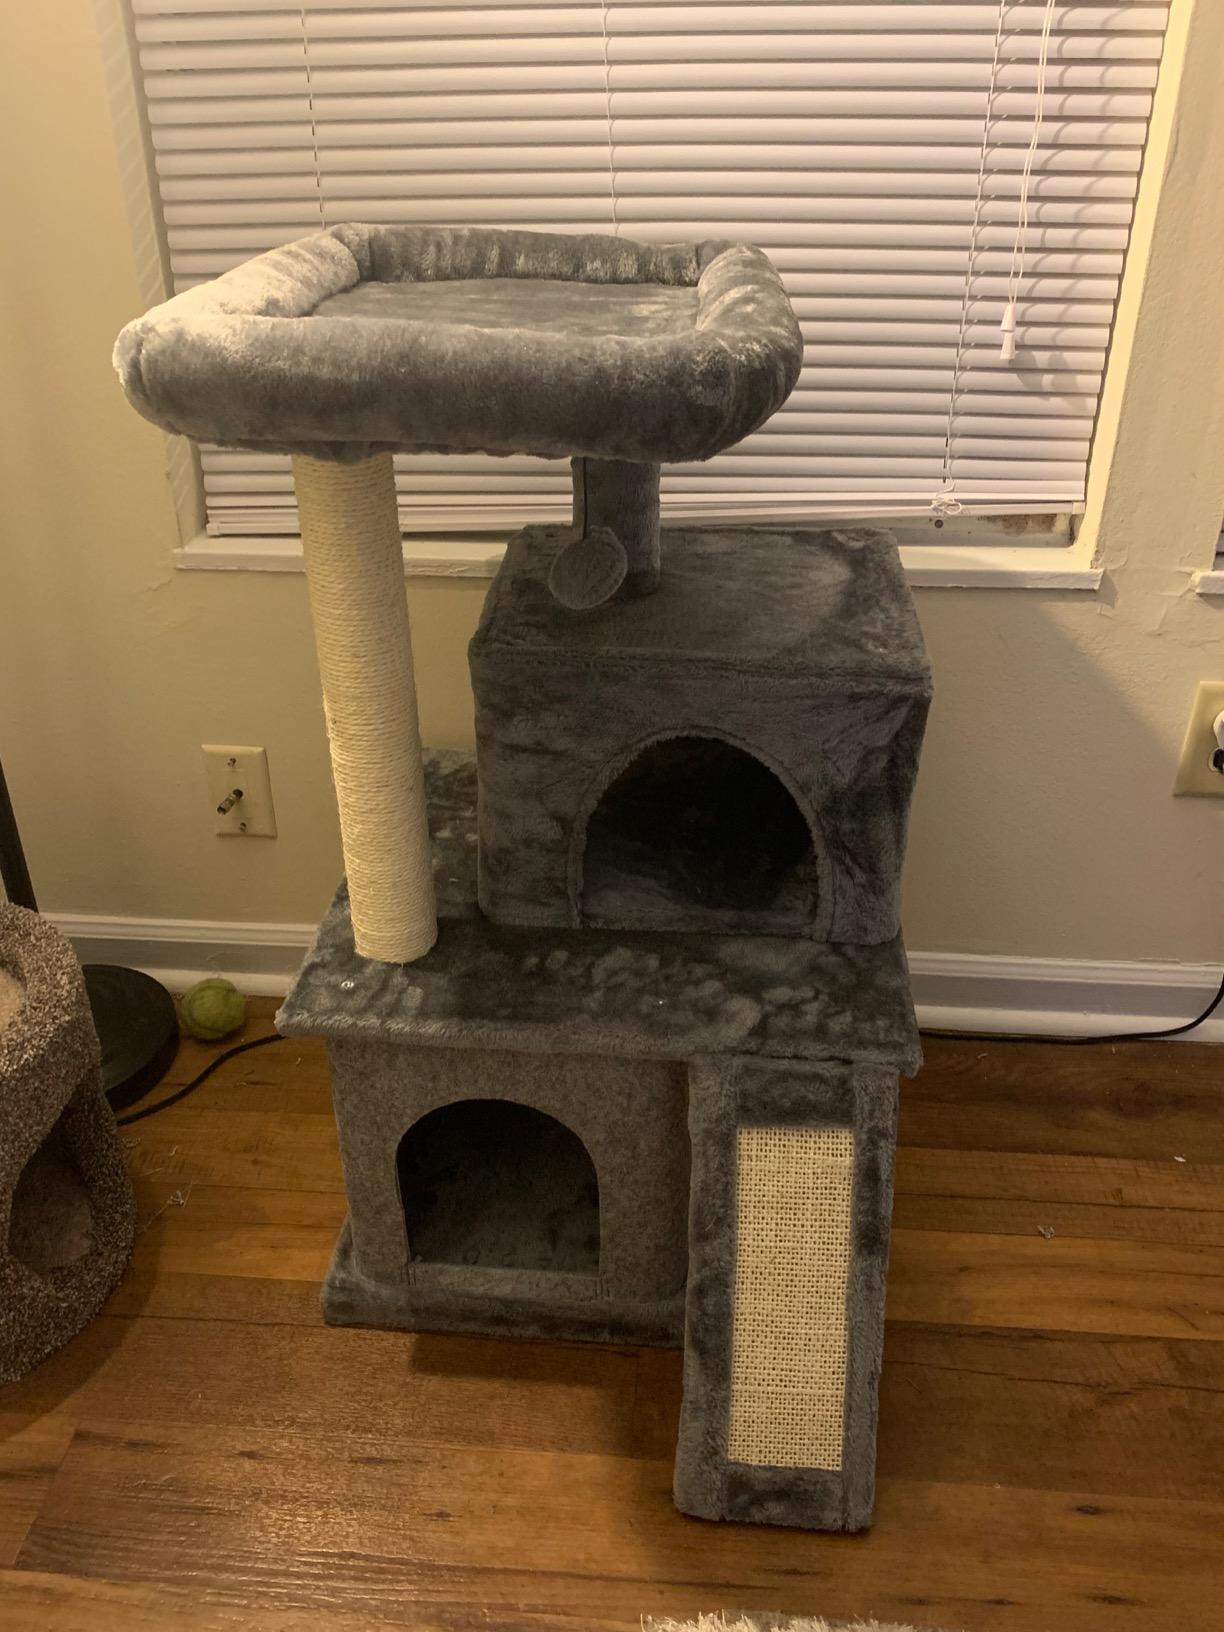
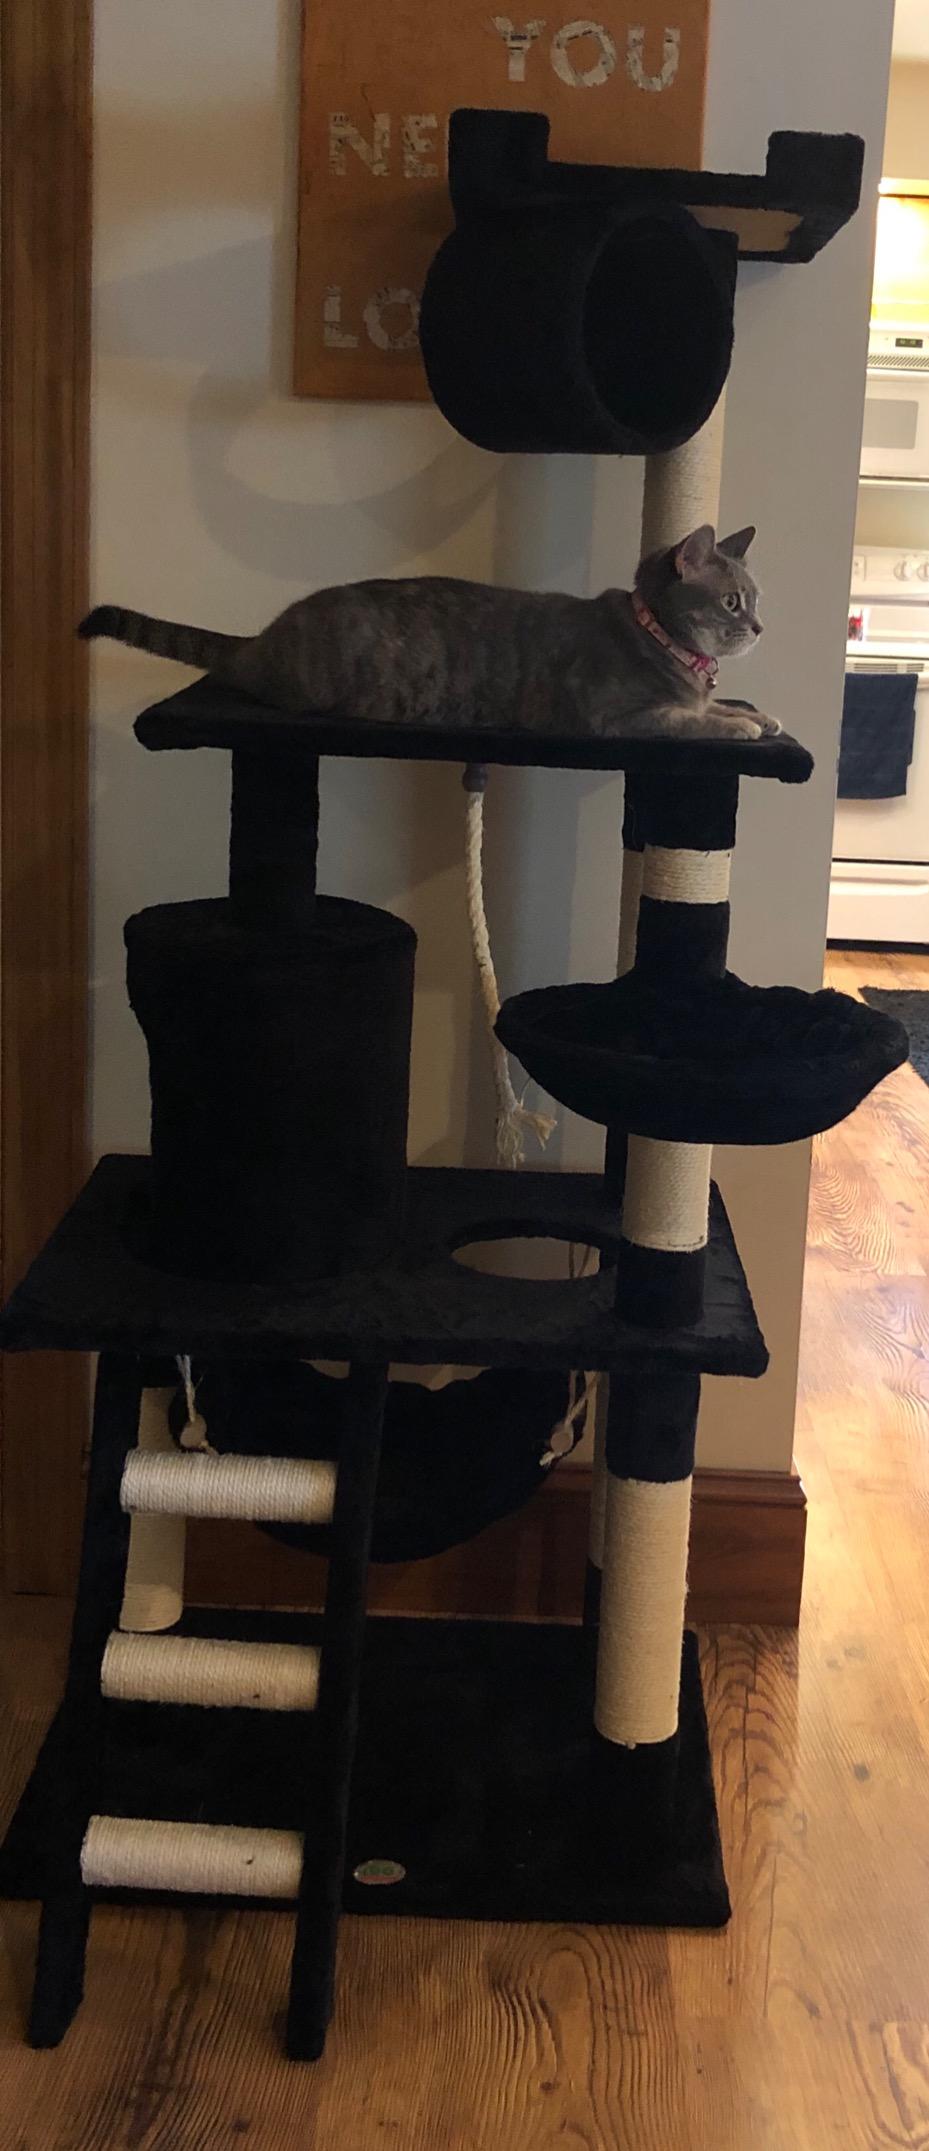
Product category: items_cat tree
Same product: no